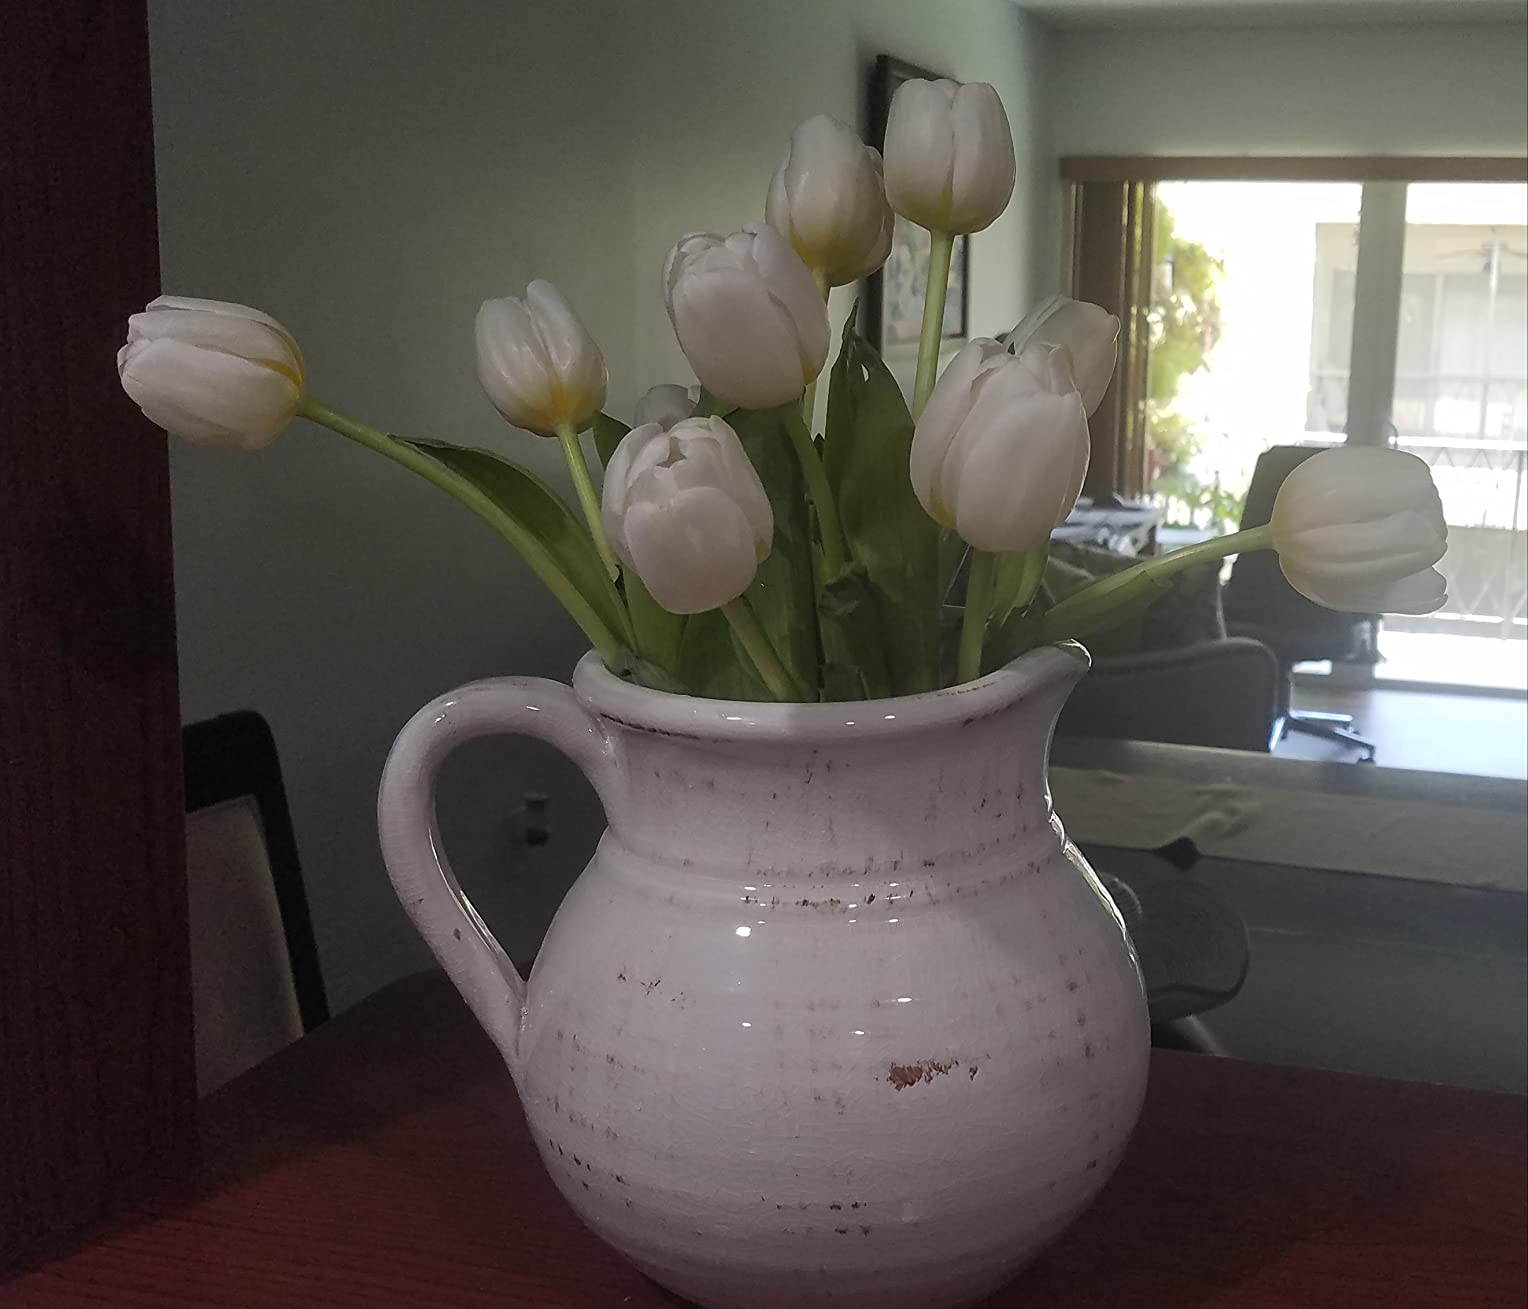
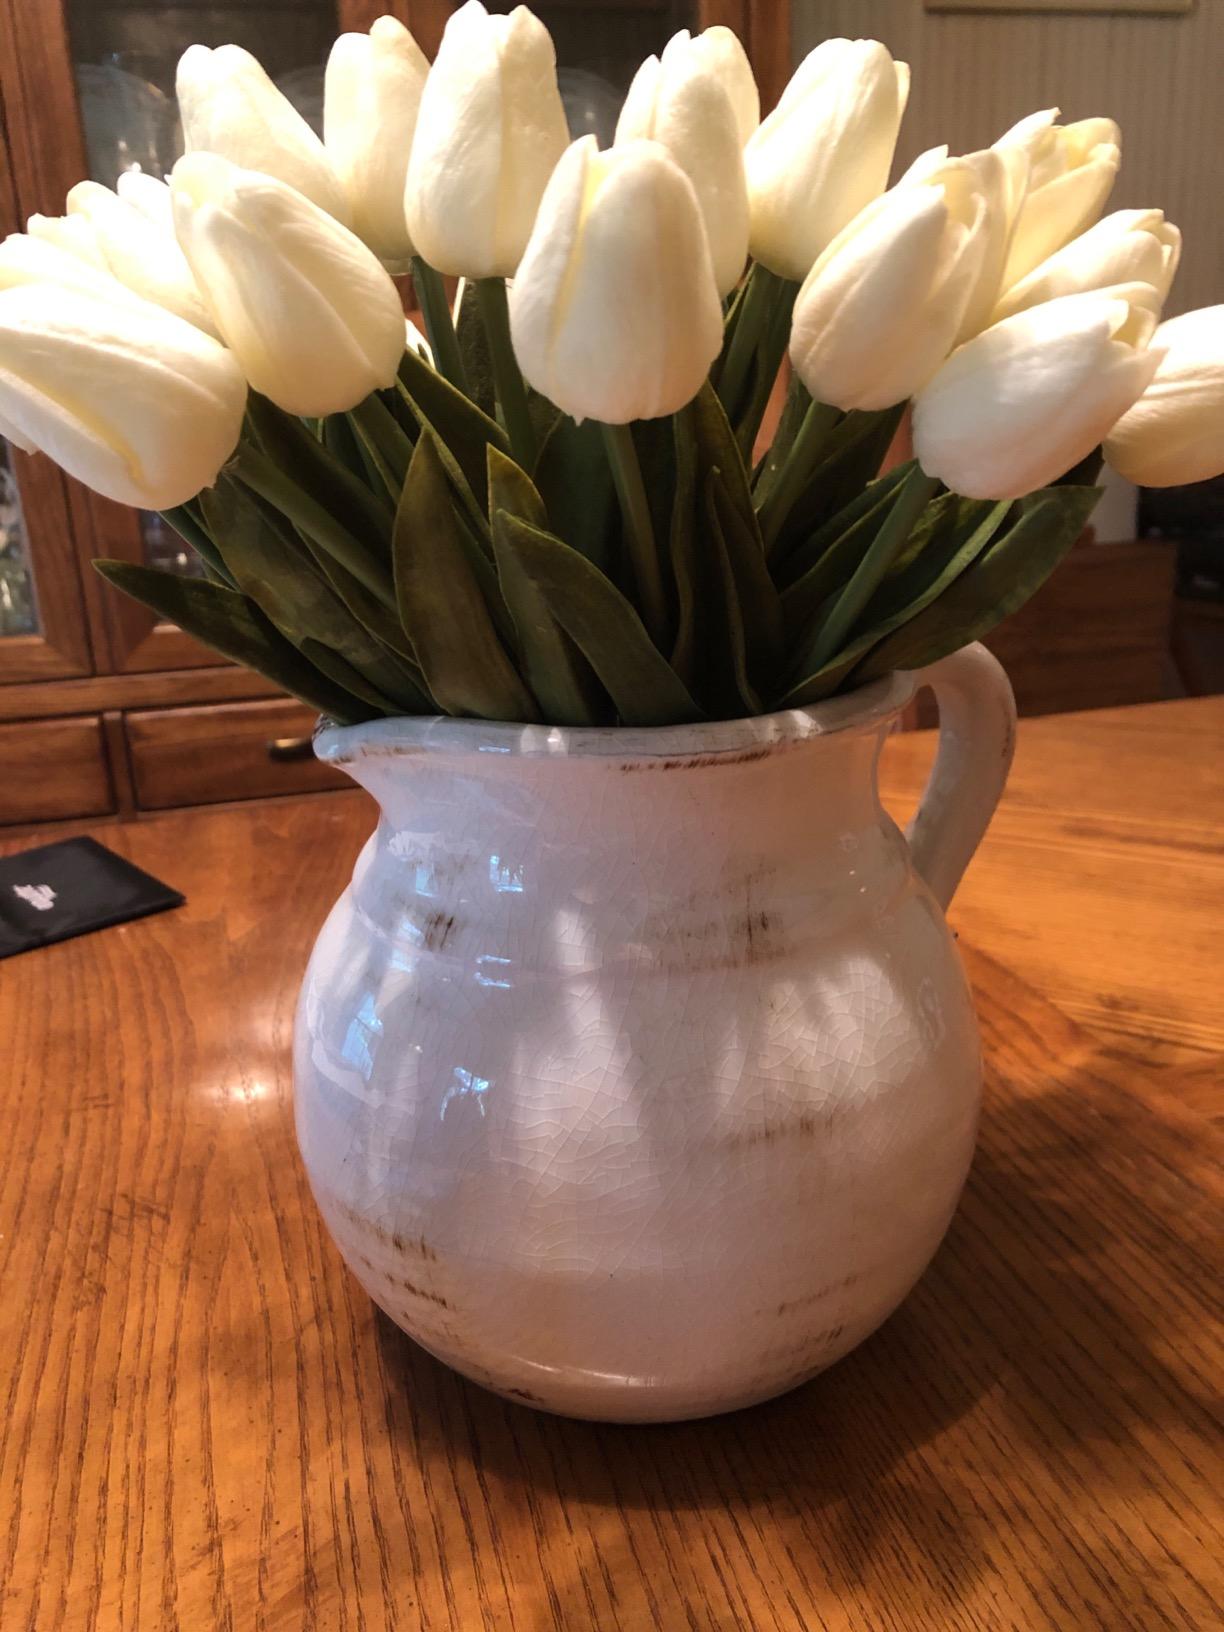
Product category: vase
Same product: yes